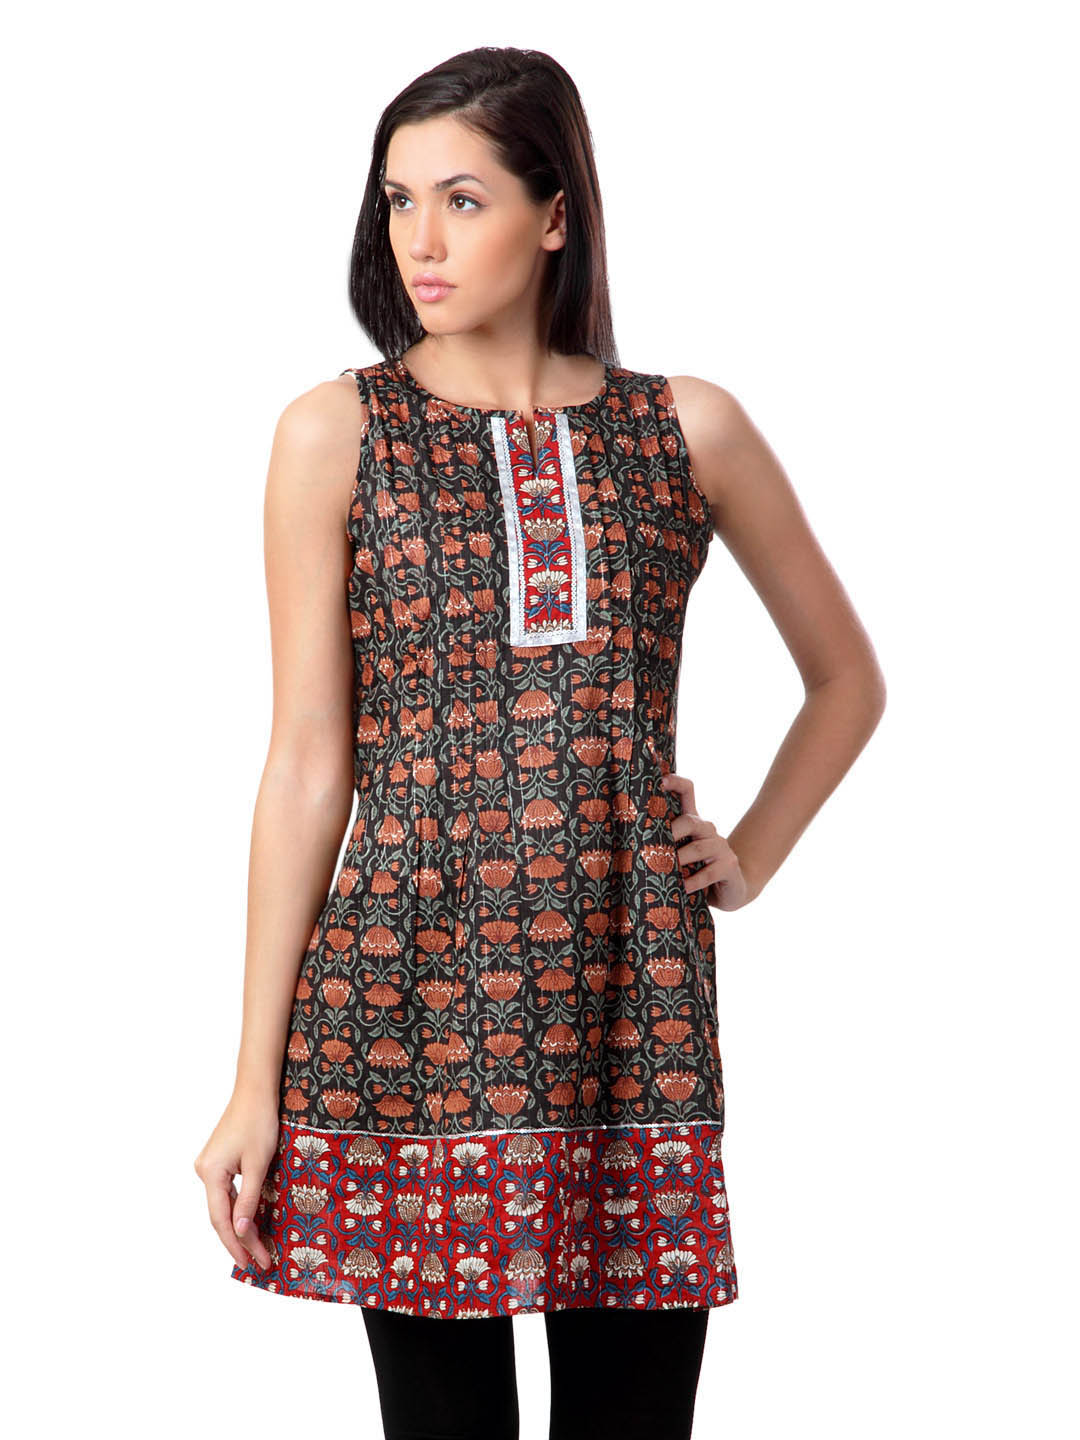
Sushilas Women Printed Black Kurta
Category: Apparel / Topwear / Kurtas
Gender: Women
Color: Black
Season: Summer 2012
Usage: Ethnic